Ocean acidification

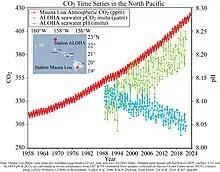
Time series of atmospheric at Mauna Loa (in parts per million volume, ppmv; red), surface ocean p (μatm; green) and surface ocean pH (blue) at Ocean Station ALOHA in the subtropical North Pacific Ocean

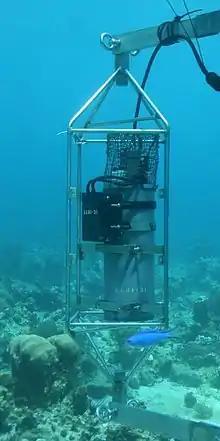
"In situ" concentration sensor (SAMI-), attached to a Coral Reef Early Warning System station, utilized in conducting ocean acidification studies near coral reef areas (by NOAA (AOML))

Between 1950 and 2020, the average pH value of the ocean surface is estimated to have decreased from approximately 8.15 to 8.05. This represents an increase of around 26% in hydrogen ion concentration in the world's oceans (the pH scale is logarithmic, so a change of one in pH unit is equivalent to a tenfold change in hydrogen ion concentration). For example, in the 15-year period 1995–2010 alone, acidity has increased 6 percent in the upper 100 meters of the Pacific Ocean from Hawaii to Alaska.